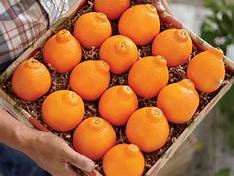
Label: mandarine